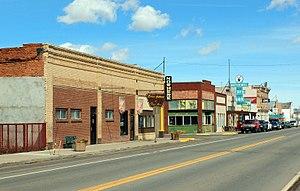
Antonito est une ville américaine située dans le comté de Conejos dans le Colorado.